Paolo Amato (architect)

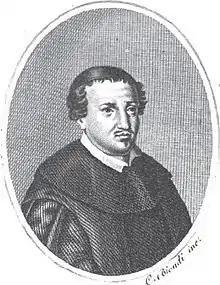

Paolo Amato (24 January 1634 - 3 July 1714) was an Italian Baroque and Rococo architect. He is also notable as author of the treatise "La Nuova Pratica di Prospettiva" ("The New Method of Perspective"), published in Palermo in 1732.